Love Has Many Faces

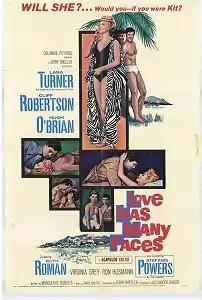
film poster by Howard Terpning

Love Has Many Faces is a 1965 American drama film directed by Alexander Singer, and written by Marguerite Roberts. Nancy Wilson sings the title song and Edith Head designed Lana Turner's clothes.